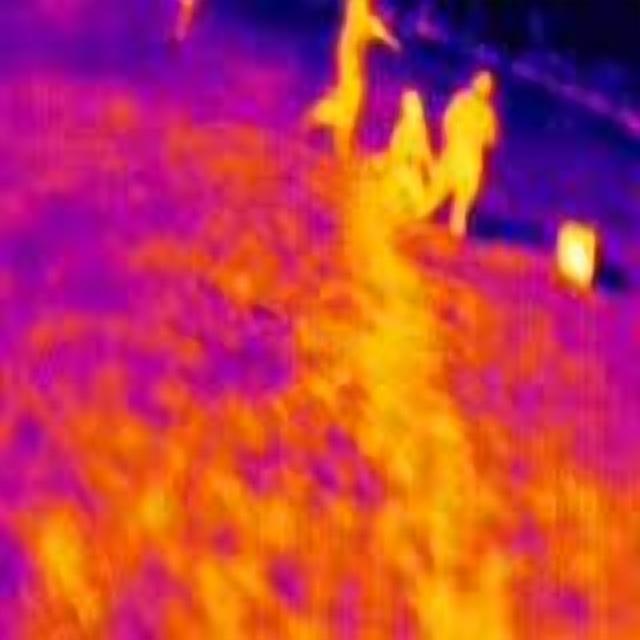
Detected objects:
label: person
label: person
label: person